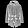
Label: Coat